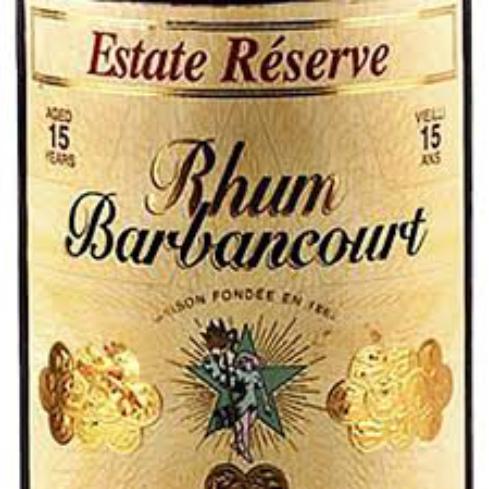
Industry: Food